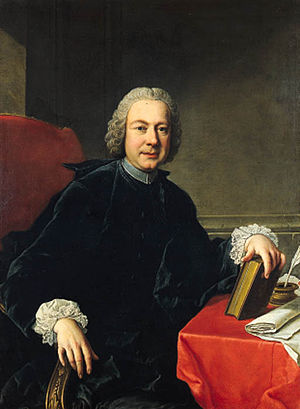
Pietro Metastasio
Pietro Antonio Domenico Trapassi – kendt under pseudonymet Metastasio – var en italiensk digter og librettist.